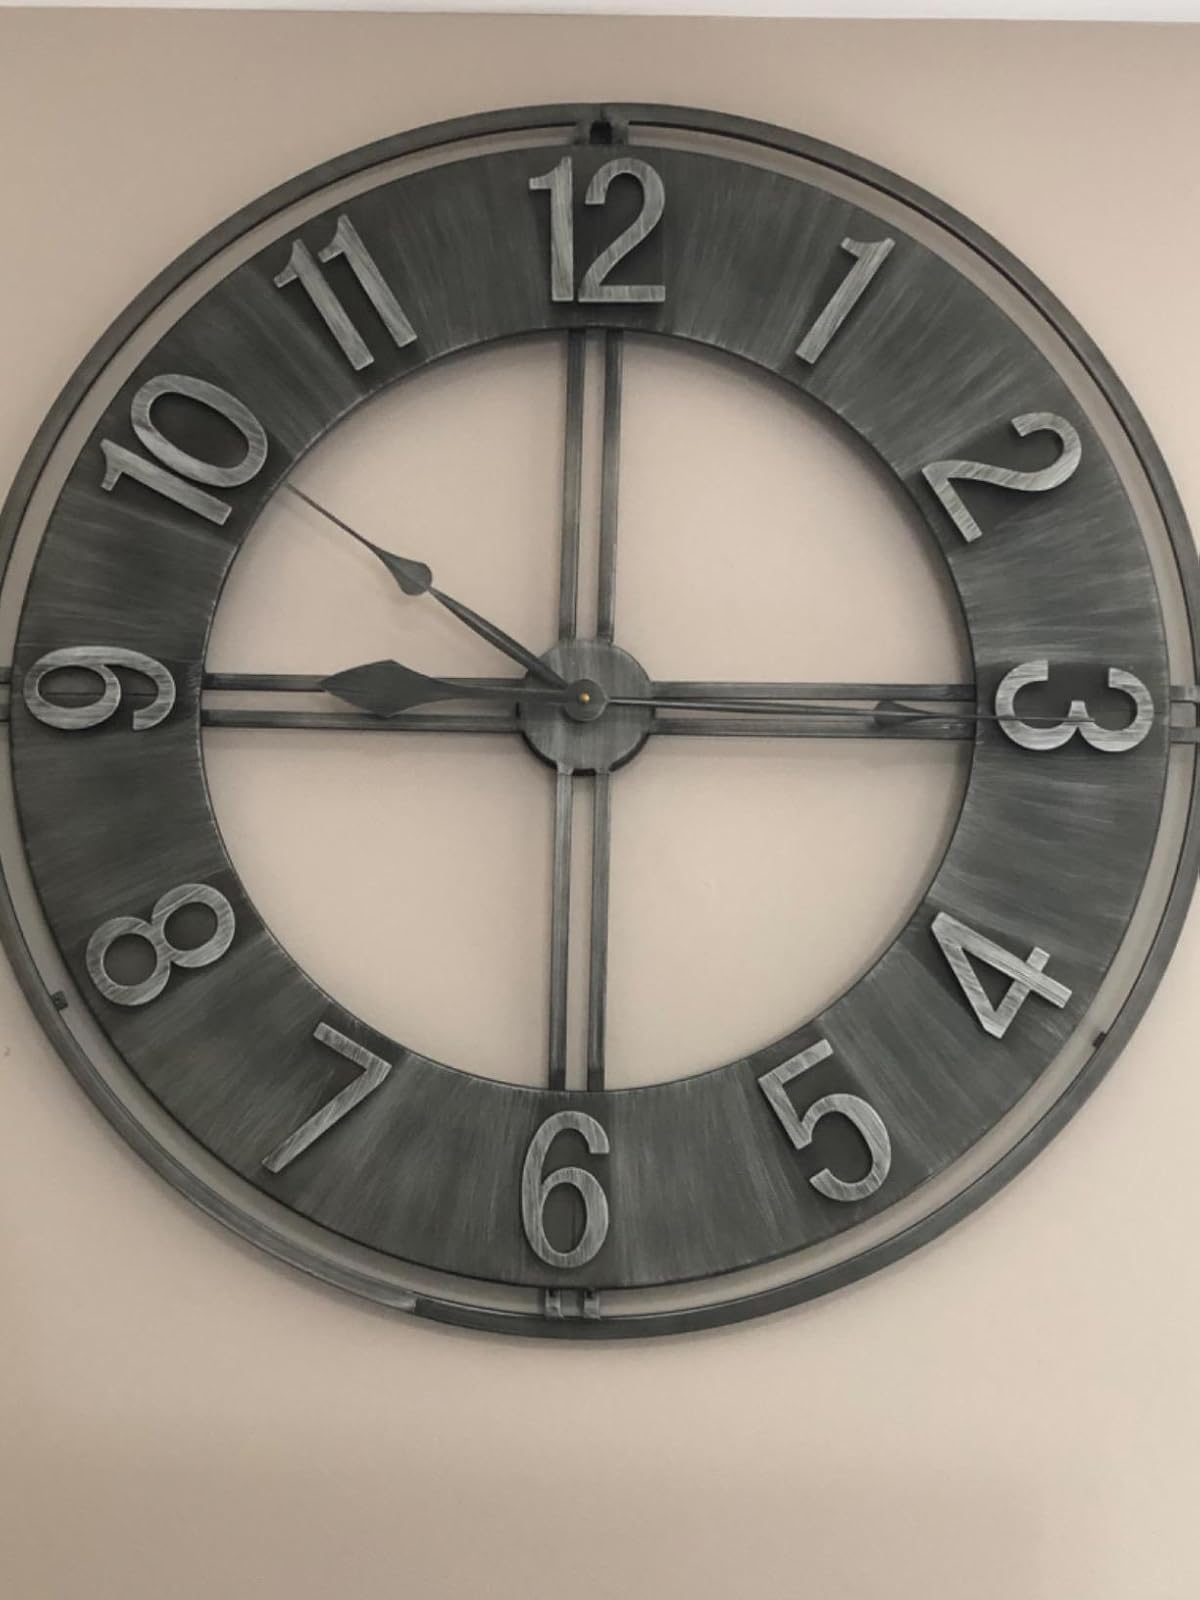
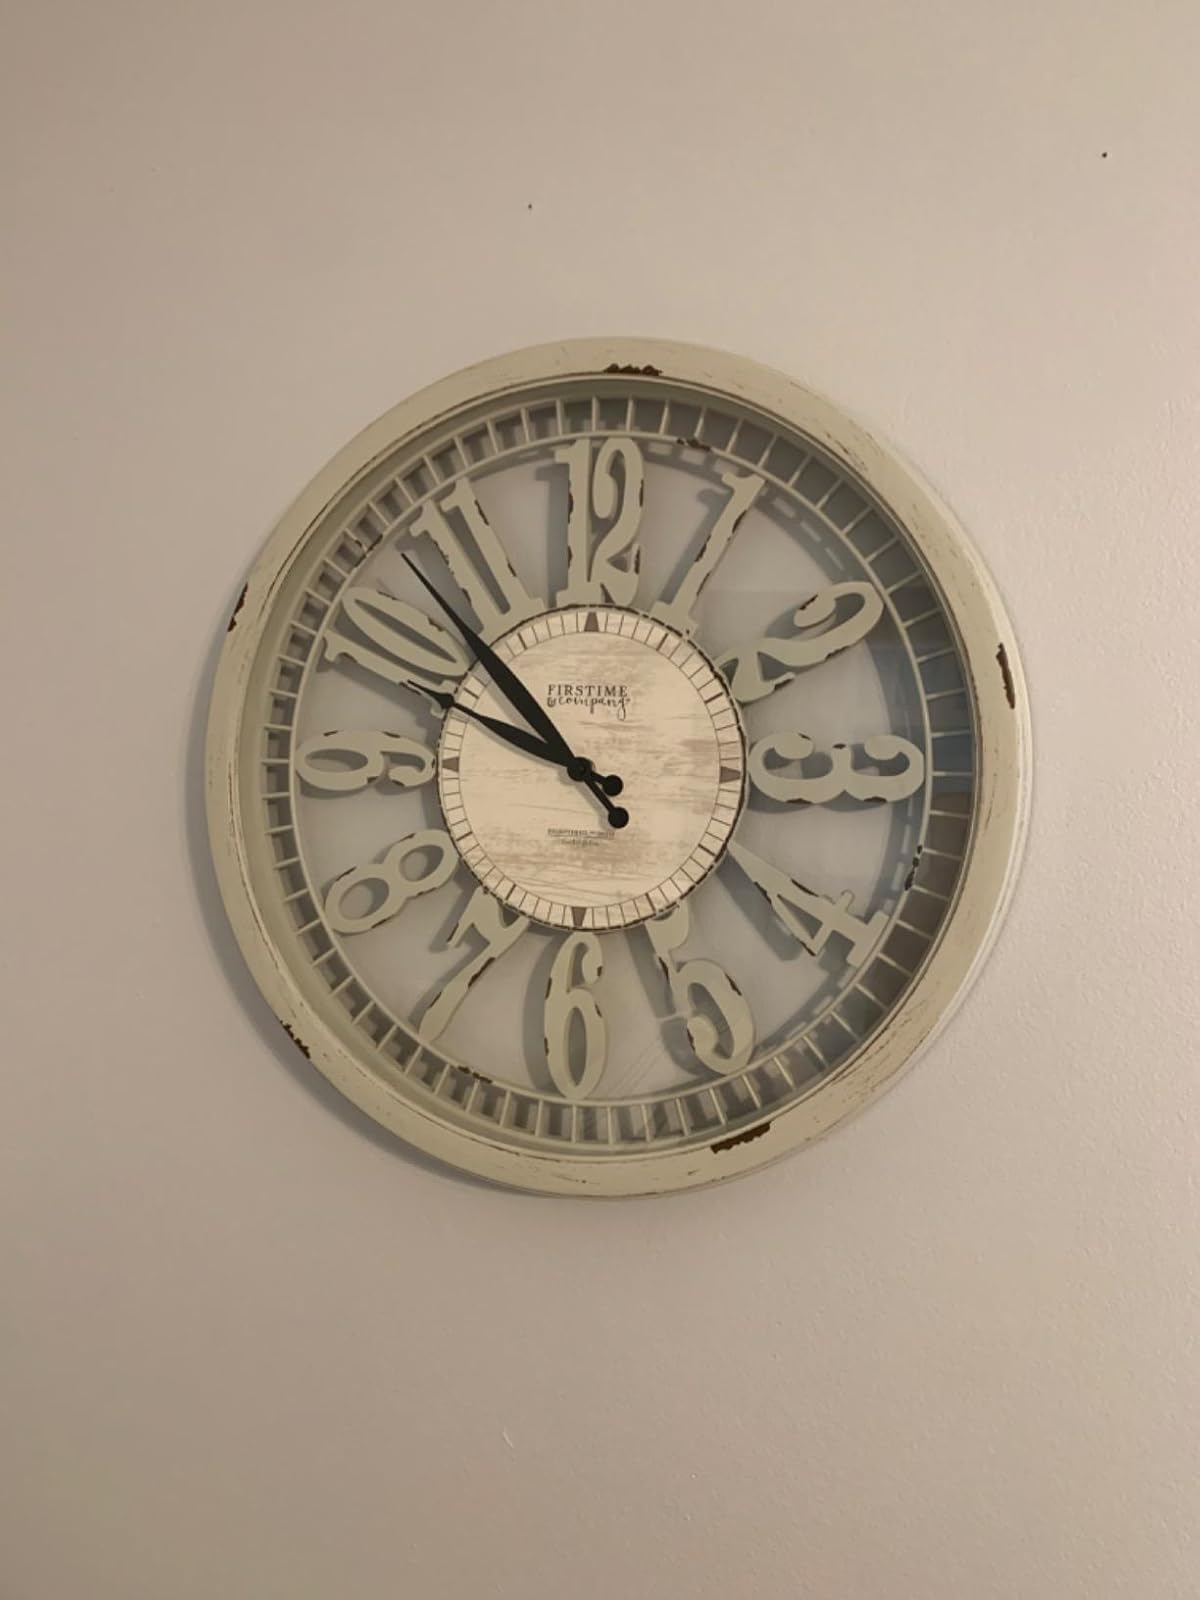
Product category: clock
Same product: no